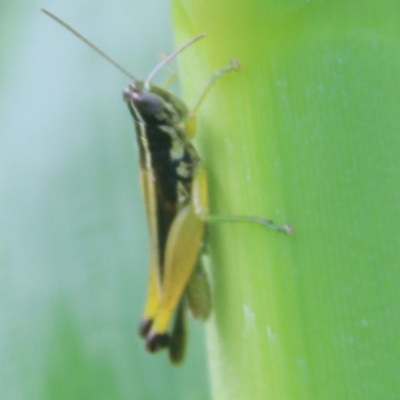
Crop: Maize
Condition: grasshoper